Juanita Redmond Hipps

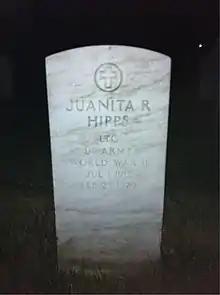
Grave at Arlington National Cemetery

Hipps married United States Army Air Forces officer William Grover Hipps in 1946 and they would go on to have a son, two grandchildren and three great grandchildren. William was later promoted to general rank and Juanita followed him on postings around the US, Iran and the Far East. In 1955 she was living in Okinawa, Japan where she became interested in Japanese culture and was an avid collector of antiques. In 1958 she was living with her husband in Redlands, California. Juanita retired from the army in 1969, by which time she held the rank of lieutenant-colonel. She died at her home in St. Petersburg, Florida, on February 25, 1979, and was buried at Arlington National Cemetery with full military honors. The US Air Force Association presents the Juanita Redmond Award, their highest nursing award, in her memory.